John Sheepshanks (bishop)

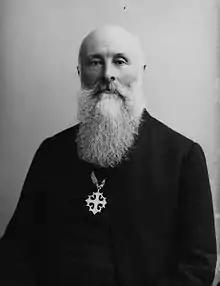

John Sheepshanks (23 February 1834 – 3 June 1912) was an English Anglican Bishop in the last decade of the 19th century and the first one of the 20th.